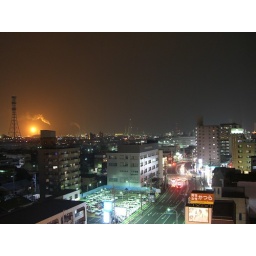
A shot taken from the tenth floor of a building in Yokkaichi, south-west of Nagoya.